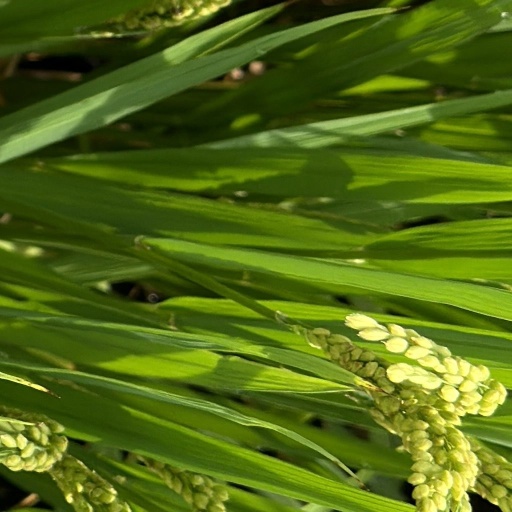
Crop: rice